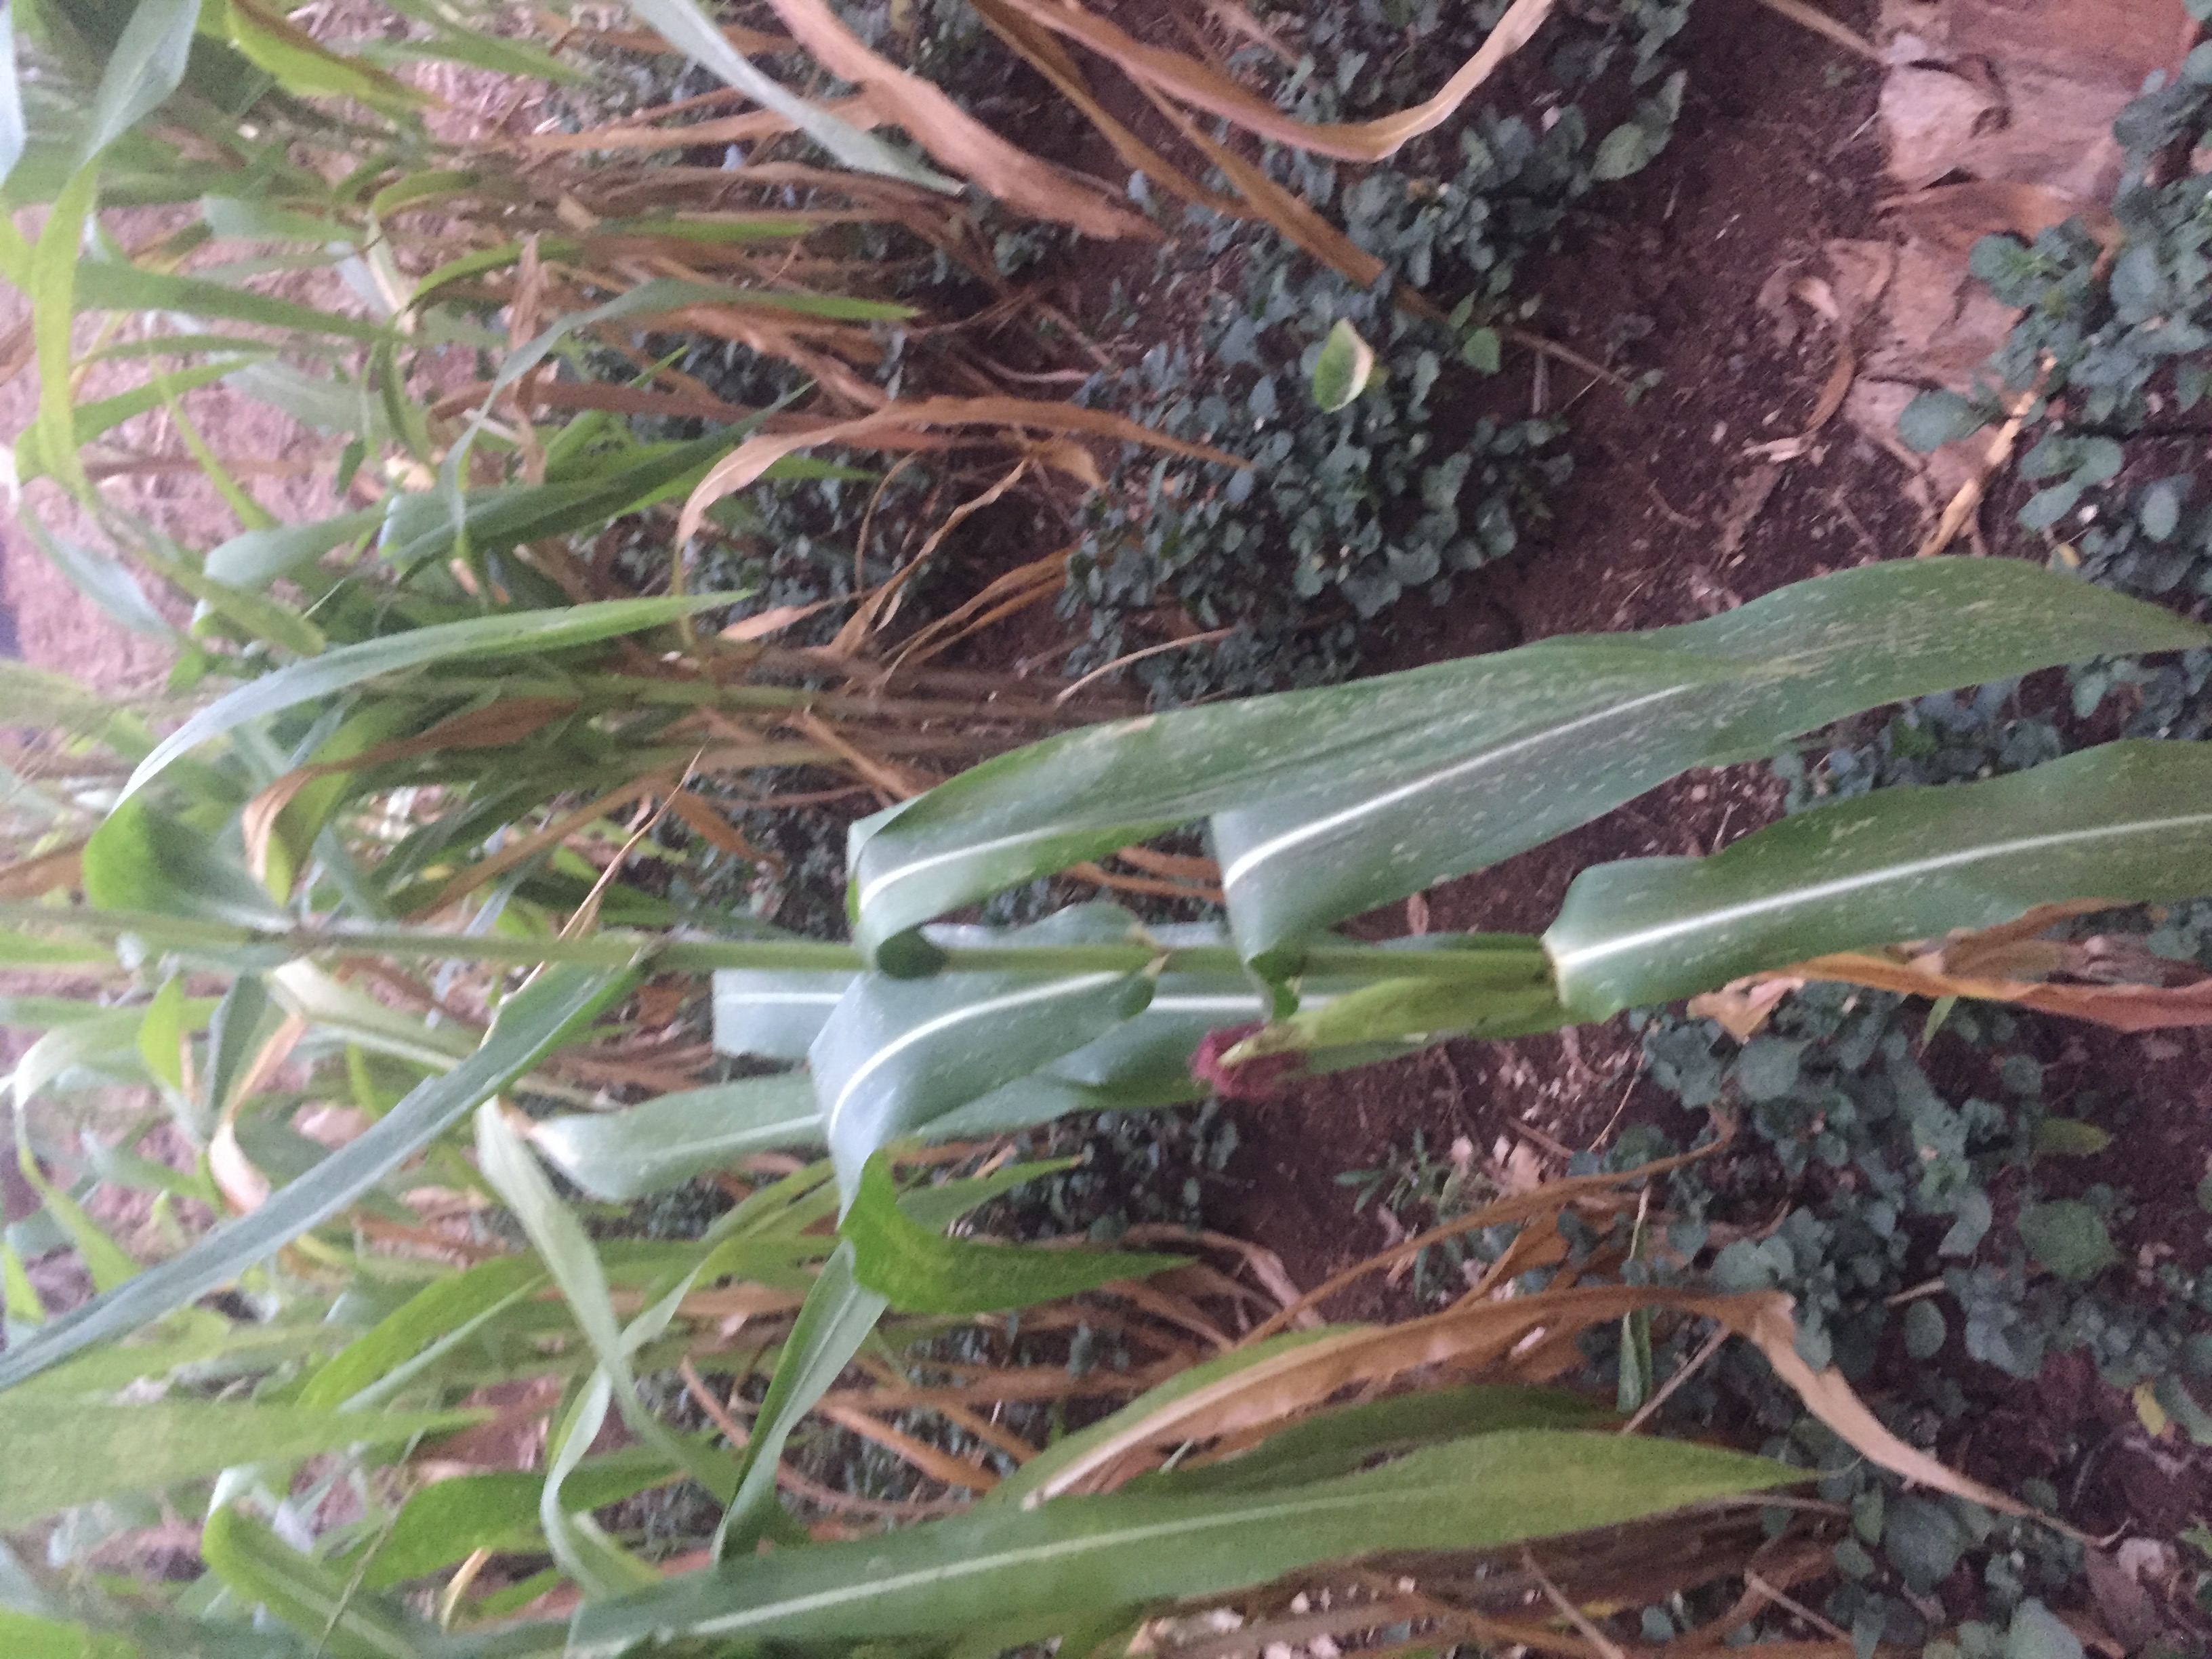
Label: helminthosporium_leaf_blight